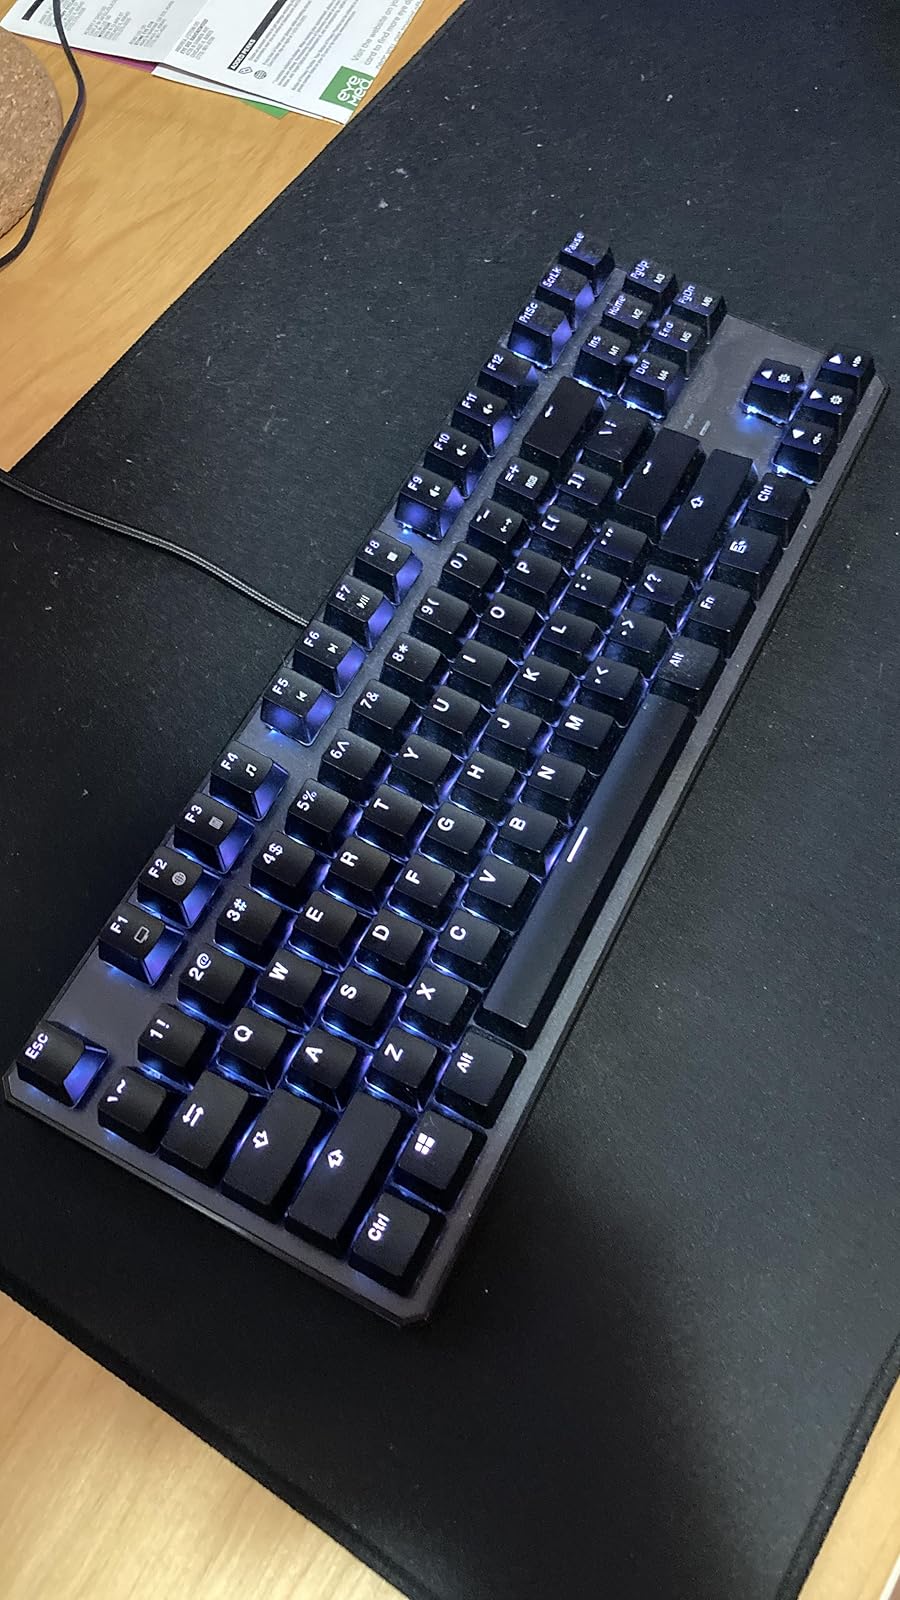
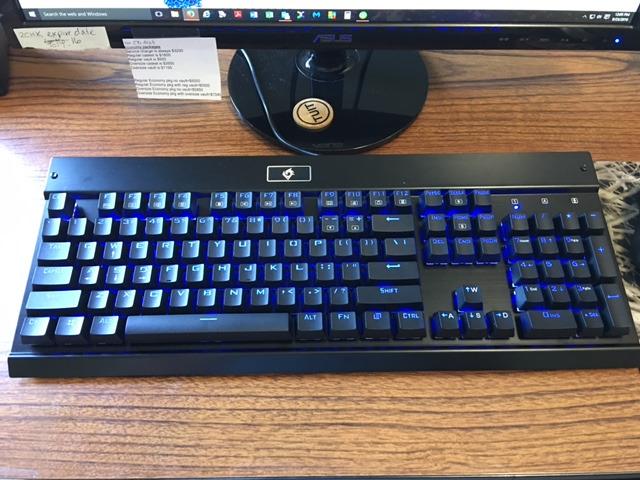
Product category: keyboard
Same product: no